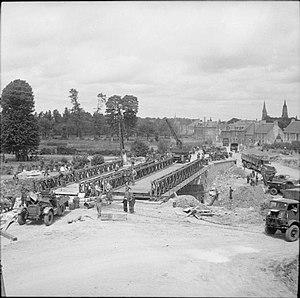
Saint-Loup-Hors est une commune française, située dans le département du Calvados en région Normandie, peuplée de 512 habitants.